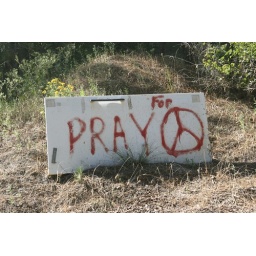
Fridge door sign on the side of the road near Tum Tum.